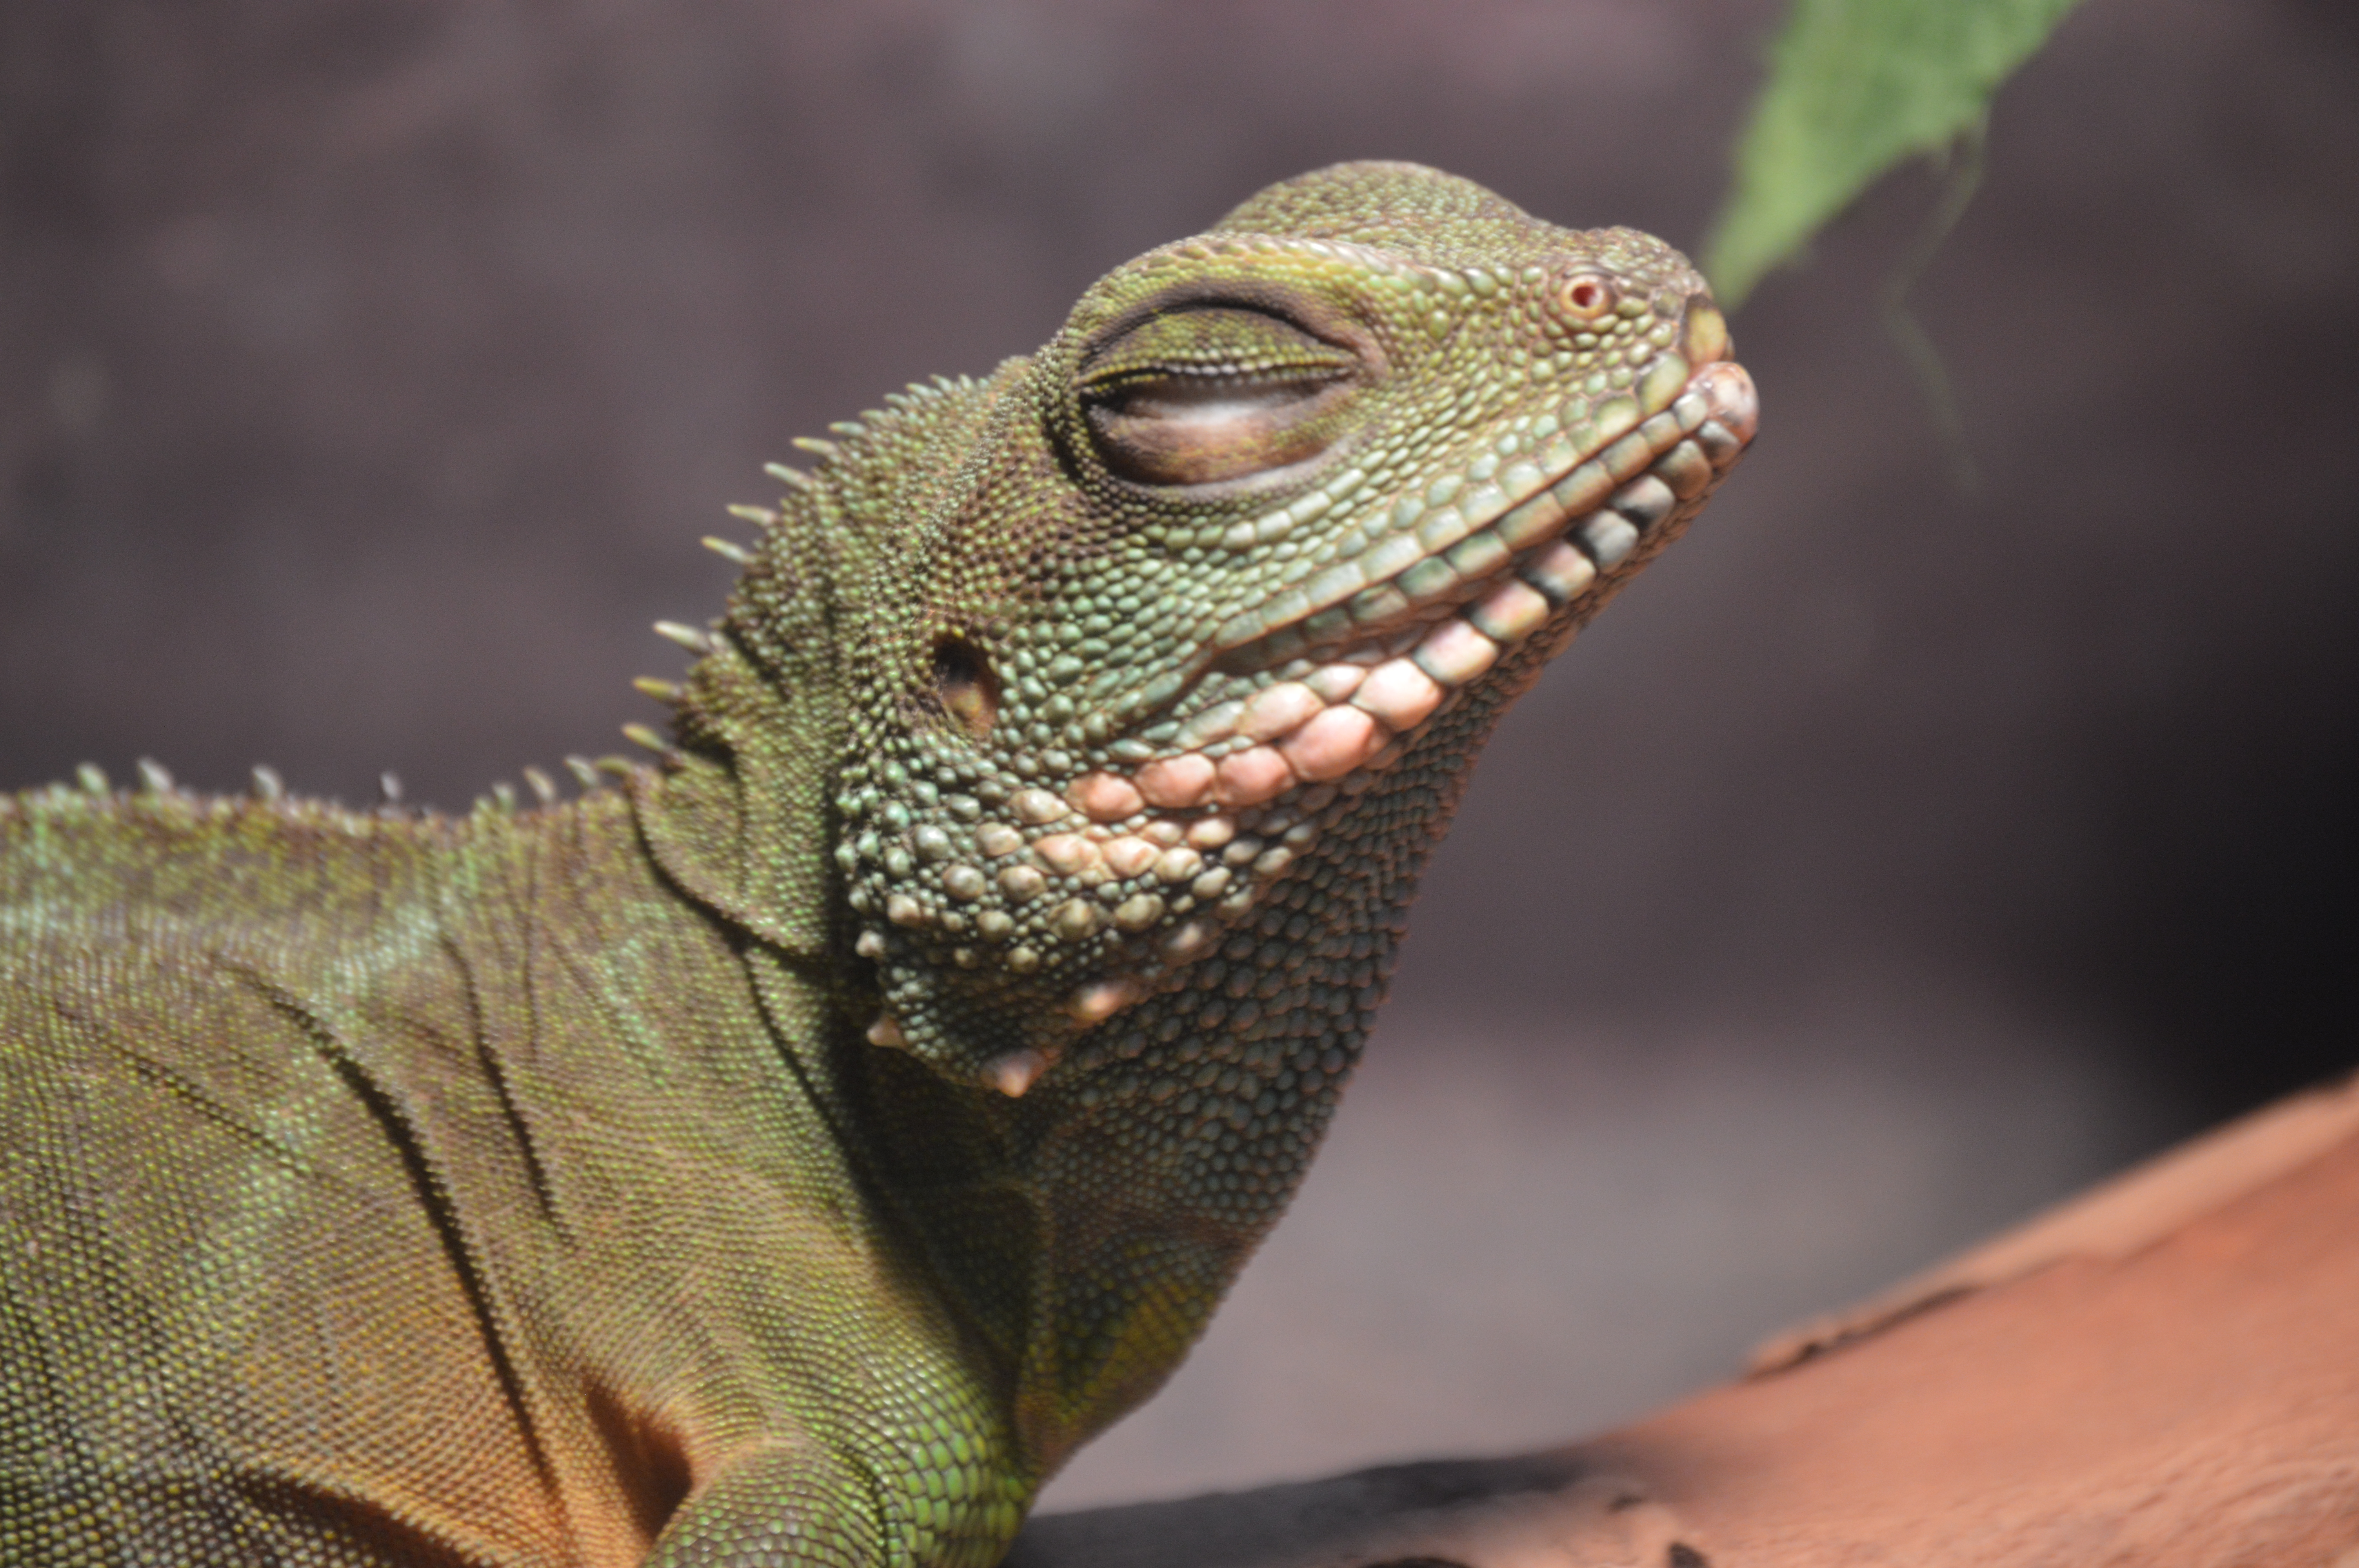
lizard, reptile, zoo, scaled reptile, terrestrial animal, lacertidae, fauna, iguana, iguania, agama, agamidae, lacerta, close up, organism, komodo dragon, chameleon, african chameleon, macro photography